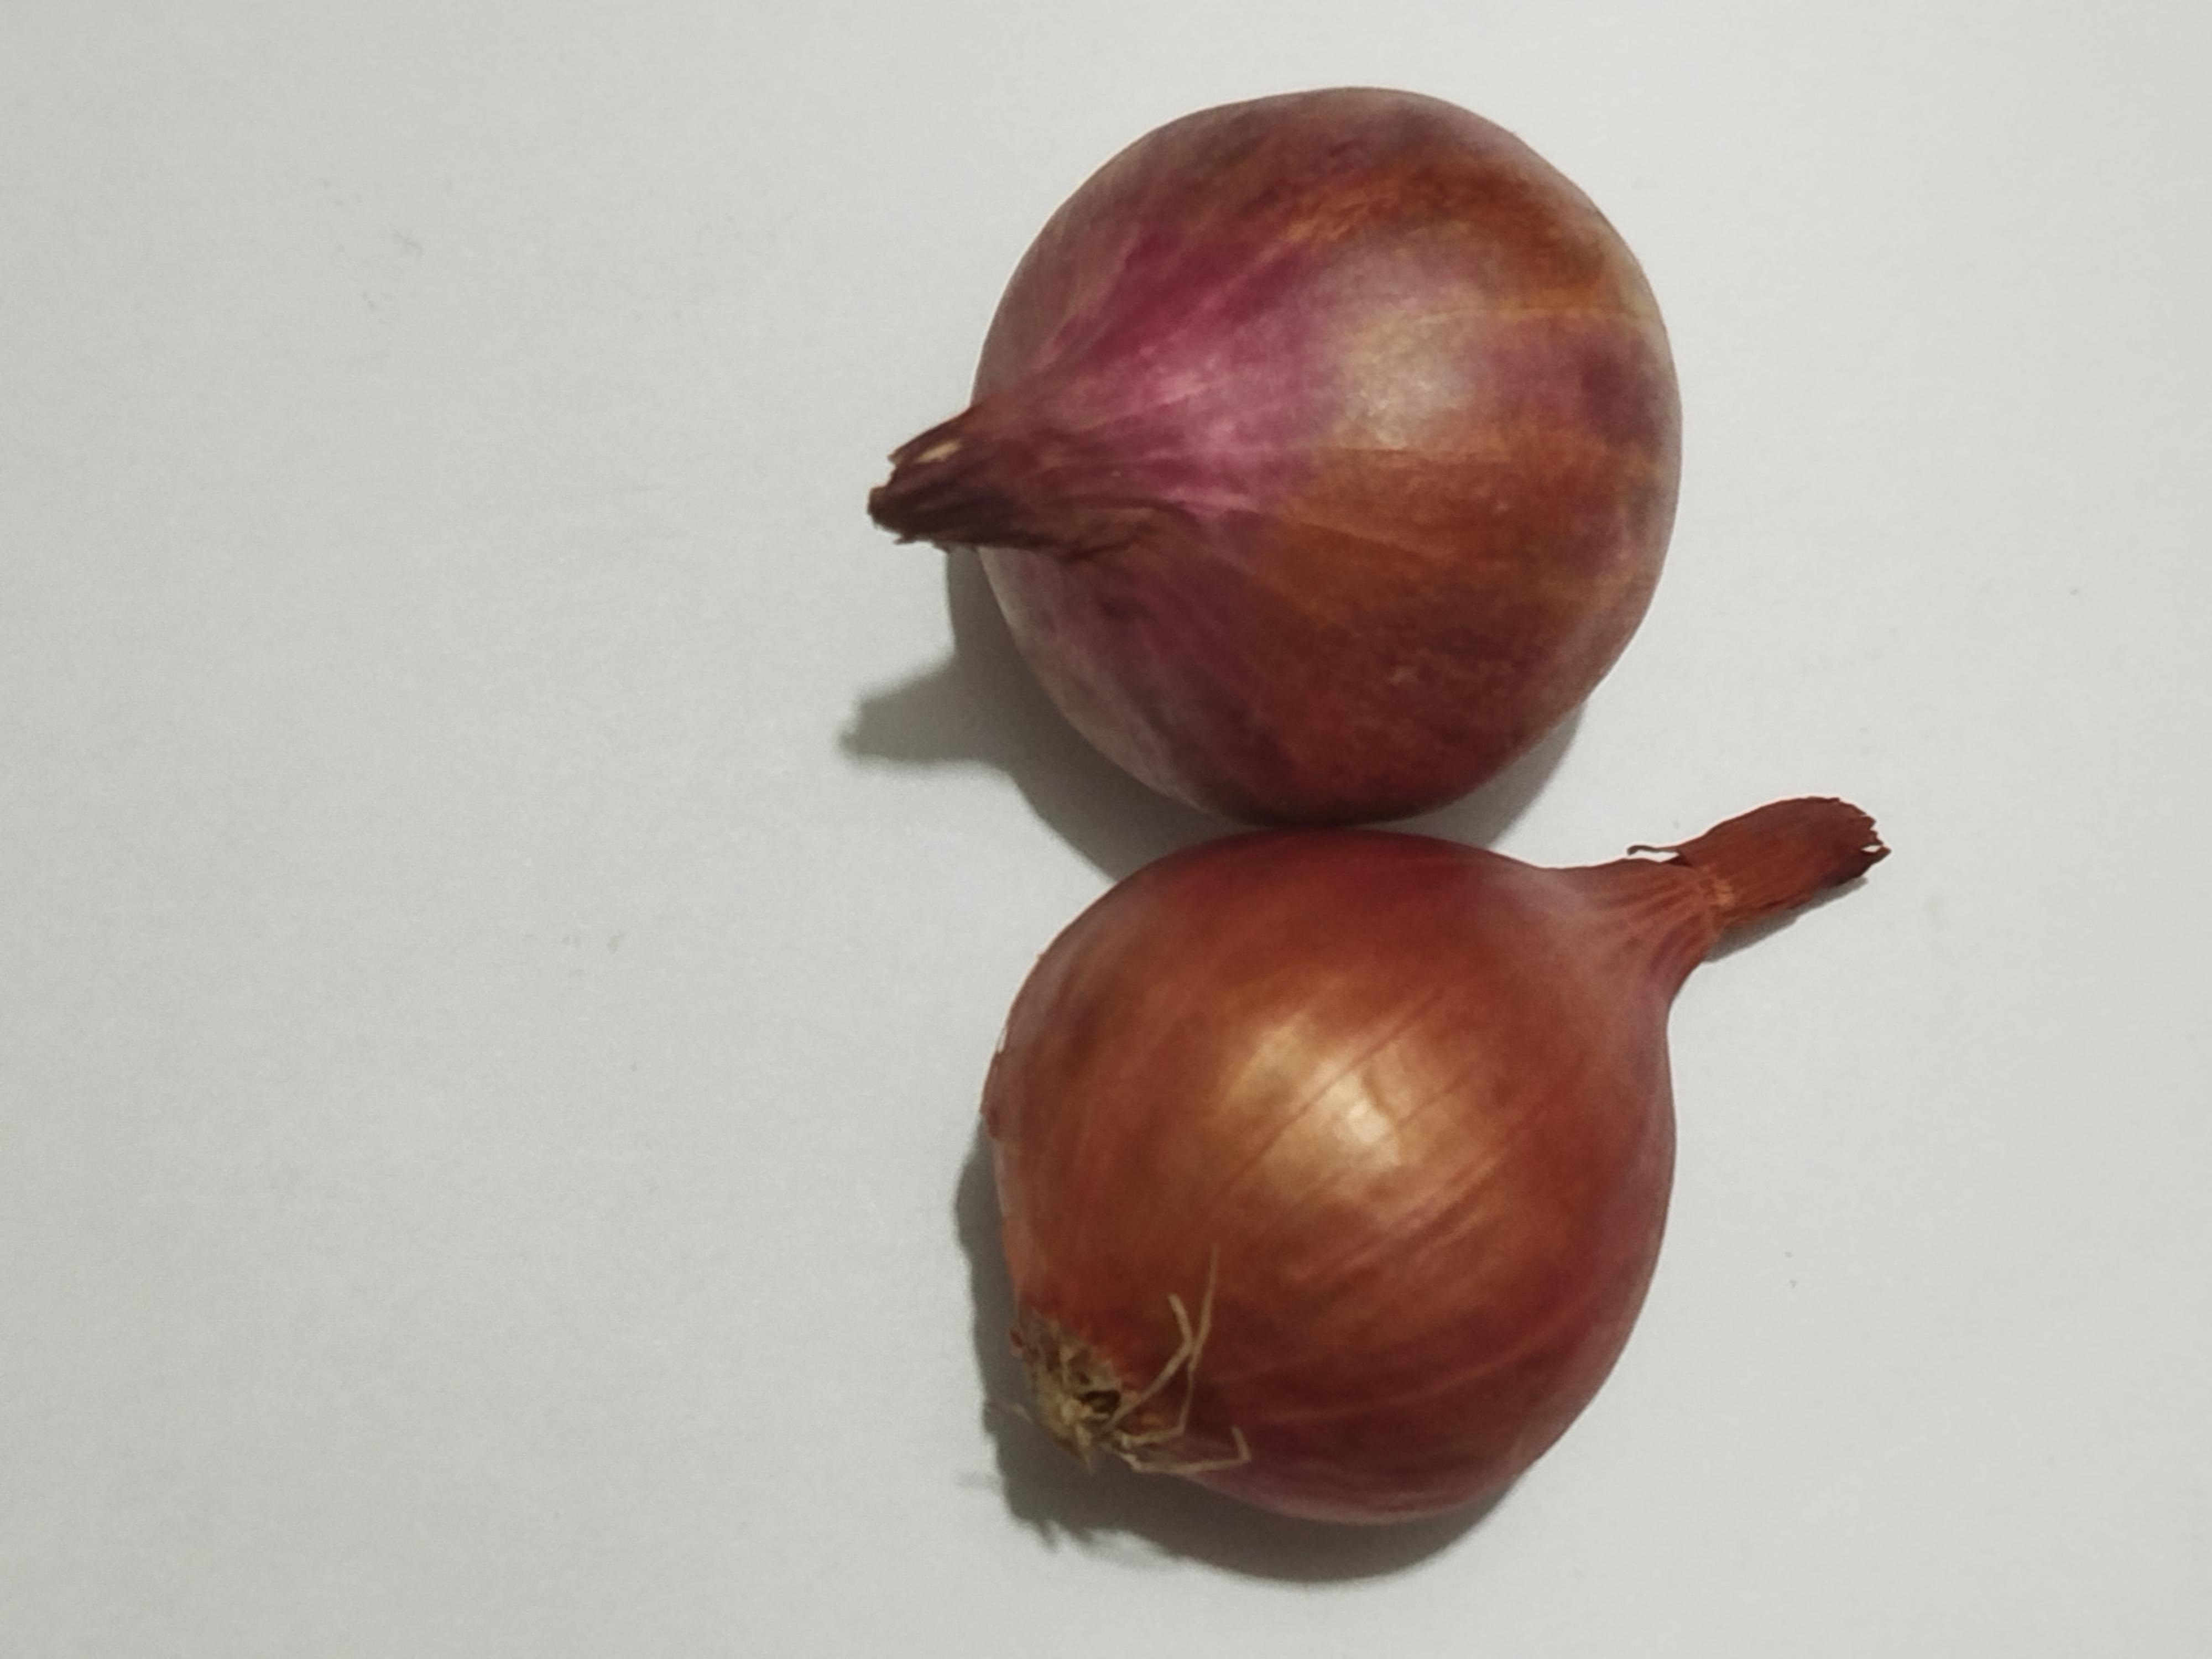
Label: Onion